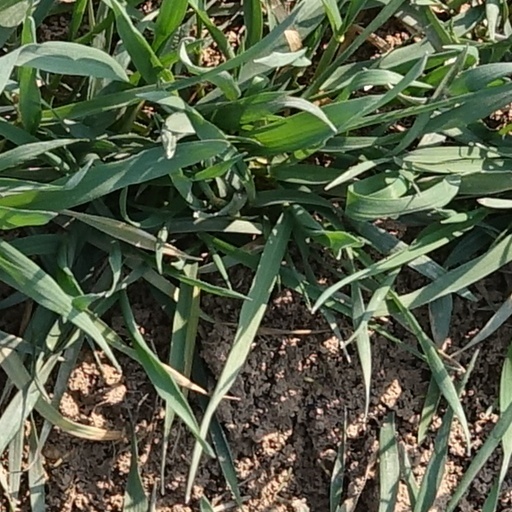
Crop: wheat